TJ Kirk

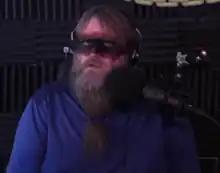
Kirk in 2021

Thomas James Kirk III (born February 20, 1985), previously known by the pseudonym Terroja Lee Kincaid, is an American YouTuber and podcaster. Kirk's YouTube channel, previously known as The Amazing Atheist, gained popularity in the 2010s for its criticism of religion. He has since expanded his focus to other political and social issues.